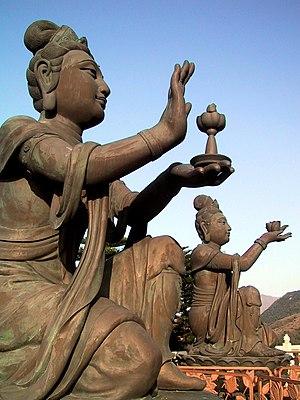
Statues boudhistes tournées vers le grand Boudha (Tian Tan Buddha) de Lantau (Hong Kong). Italiano: statue buddiste rivolte verso il grande Buddha (Tian Tan Buddha) a Lantau (Hong Kong).
Le Bouddha de Tian Tan, en anglais Tian Tan Buddha, en cantonais 天壇大佛, Tiāntán Dàfó, est une statue monumentale de Bouddha Amoghasiddhi en bronze située à Hong Kong, en République populaire de Chine.